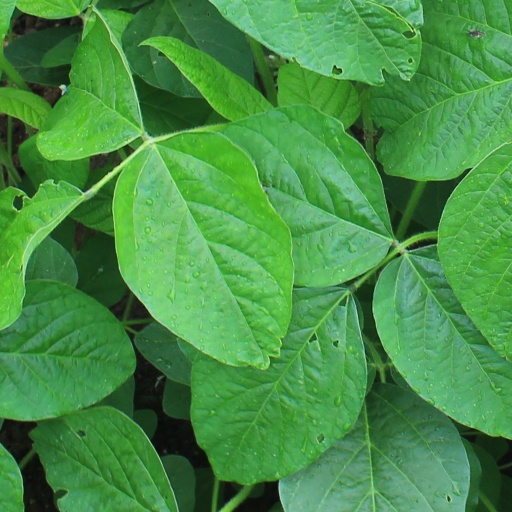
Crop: soybean